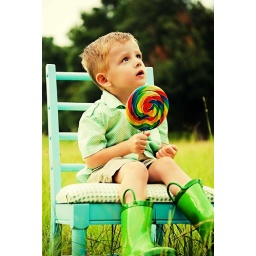
airplane in te sky copy